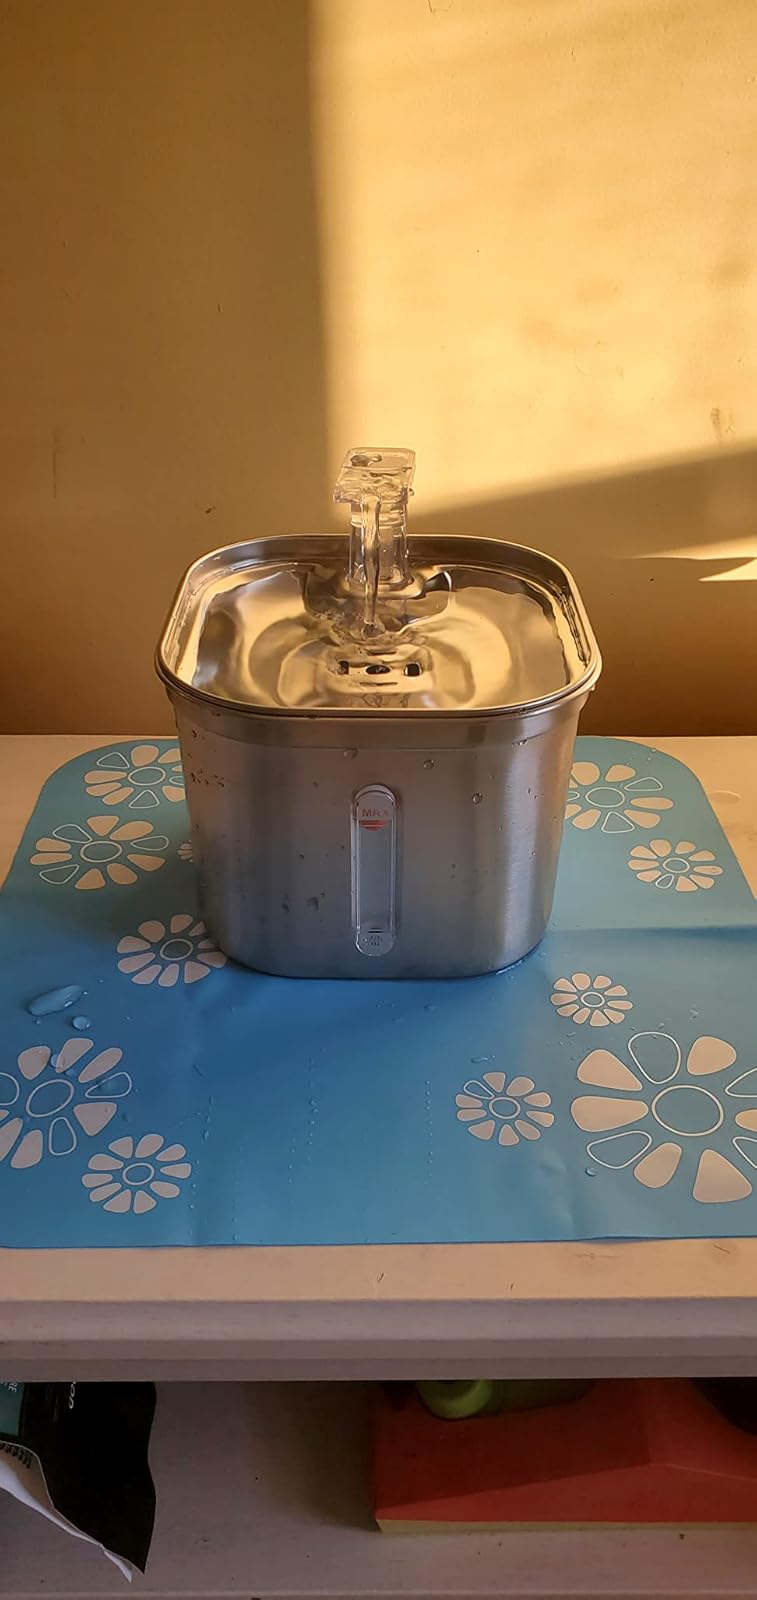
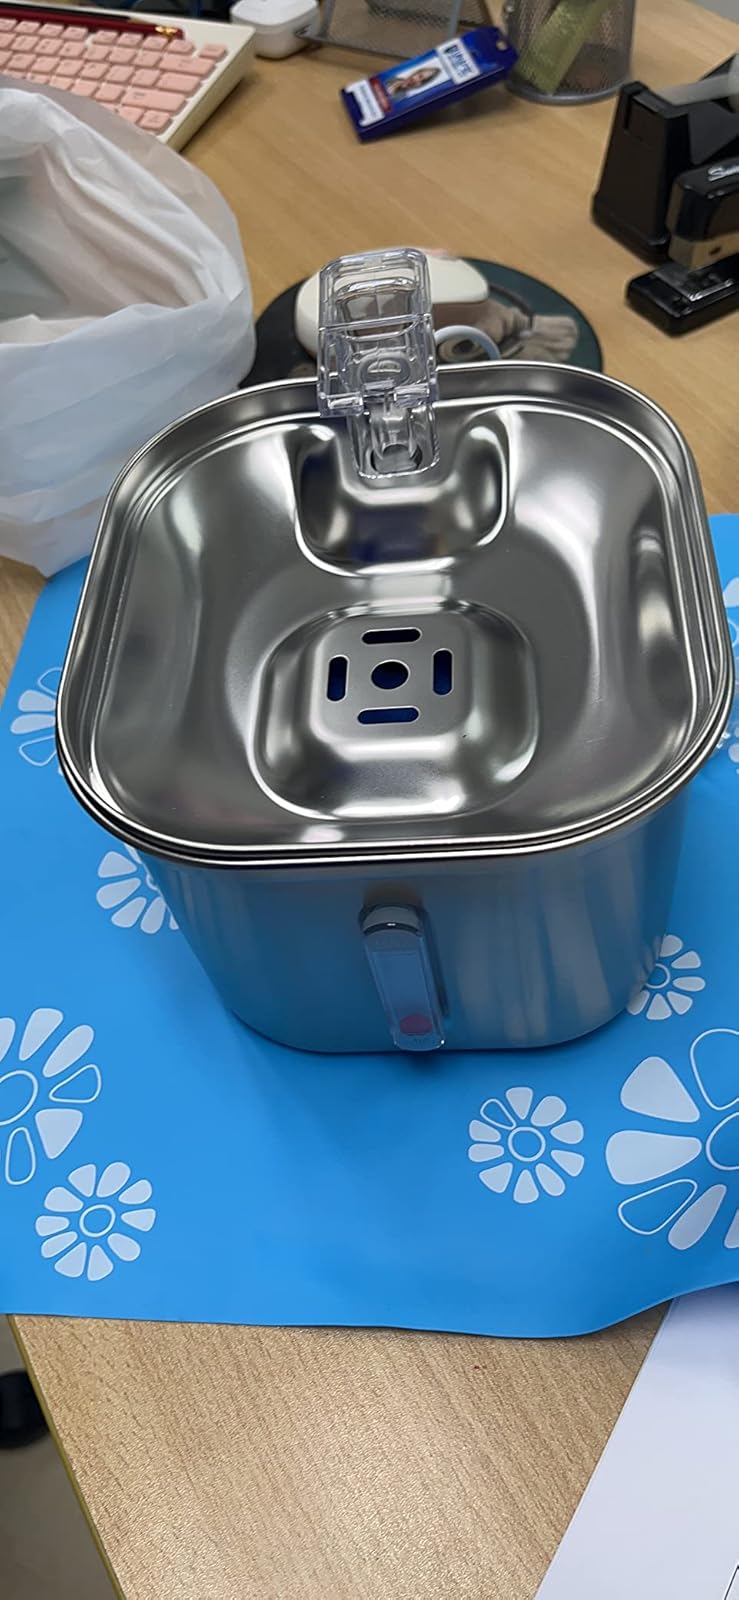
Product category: items_bowl
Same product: yes